1988 NBA Finals

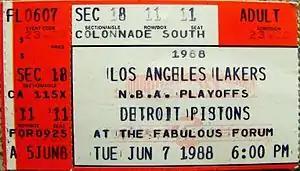
A ticket for Game 1 of the 1988 NBA Finals at The Forum.

During the 1987 championship parade in Los Angeles, Lakers coach Pat Riley guaranteed a repeat championship, a feat that had not been achieved since the Boston Celtics won the 1969 NBA Finals. Motivated by their coach's boast, the Lakers once again earned the league's best record in the 1987–88 season (62–20), despite winning three games less than the previous year. They also had a 15-game winning streak from December 11, 1987, until the Lakers were beaten by the LA Clippers (109–110) on January 13, 1988. They also had another double-digit winning streak (10-game winning streak) from February 11 until February 28.